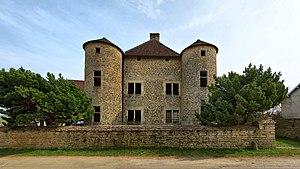
La maison du Bailly
Étrabonne est une commune française située dans le département du Doubs en région Bourgogne-Franche-Comté. Les habitants se nomment les Étrabonnais et Étrabonnaises.